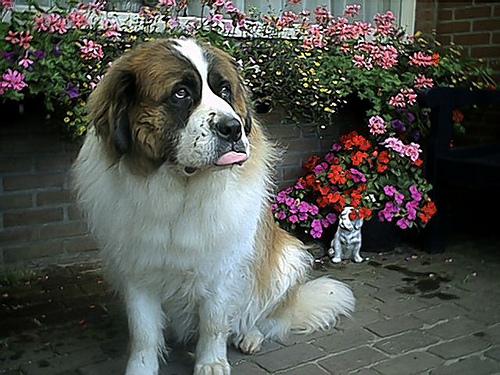
Breed: saint bernard